Oak Ballroom

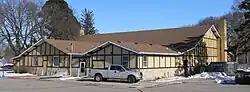
Oak Ballroom

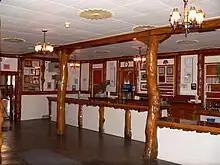
The Oak Ballroom's bar area

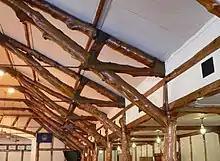
The Oak Ballroom's ceiling beams

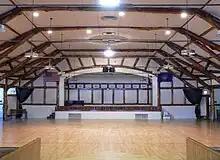
The Oak Ballroom's interior

The Oak Ballroom is a historic building in Schuyler, Nebraska constructed with dozens of native oak trees hauled to the building site from the nearby Platte River using horse and buggies. It was completed in 1937 as a Works Progress Administration project. The building, designed by Nebraska architect Emiel J. Christensen, was listed on the National Register of Historic Places in 1983.